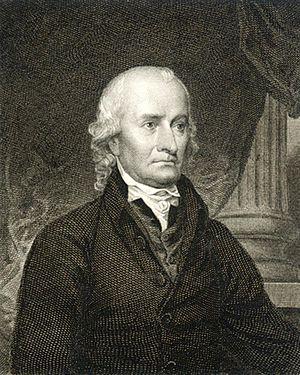
Les Pères fondateurs des États-Unis sont les signataires de la Déclaration d'indépendance ou la Constitution des États-Unis, ainsi que ceux participant à la révolution américaine comme Revolutionaries. Considérés comme des héros aux États-Unis, ces hommes sont principalement chrétiens, quelques-uns athées ou déistes. Par ailleurs, plusieurs pères sont membres de la franc-maçonnerie.
Hugh Williamson est un homme politique américain, et l'un des Pères fondateurs des États-Unis.